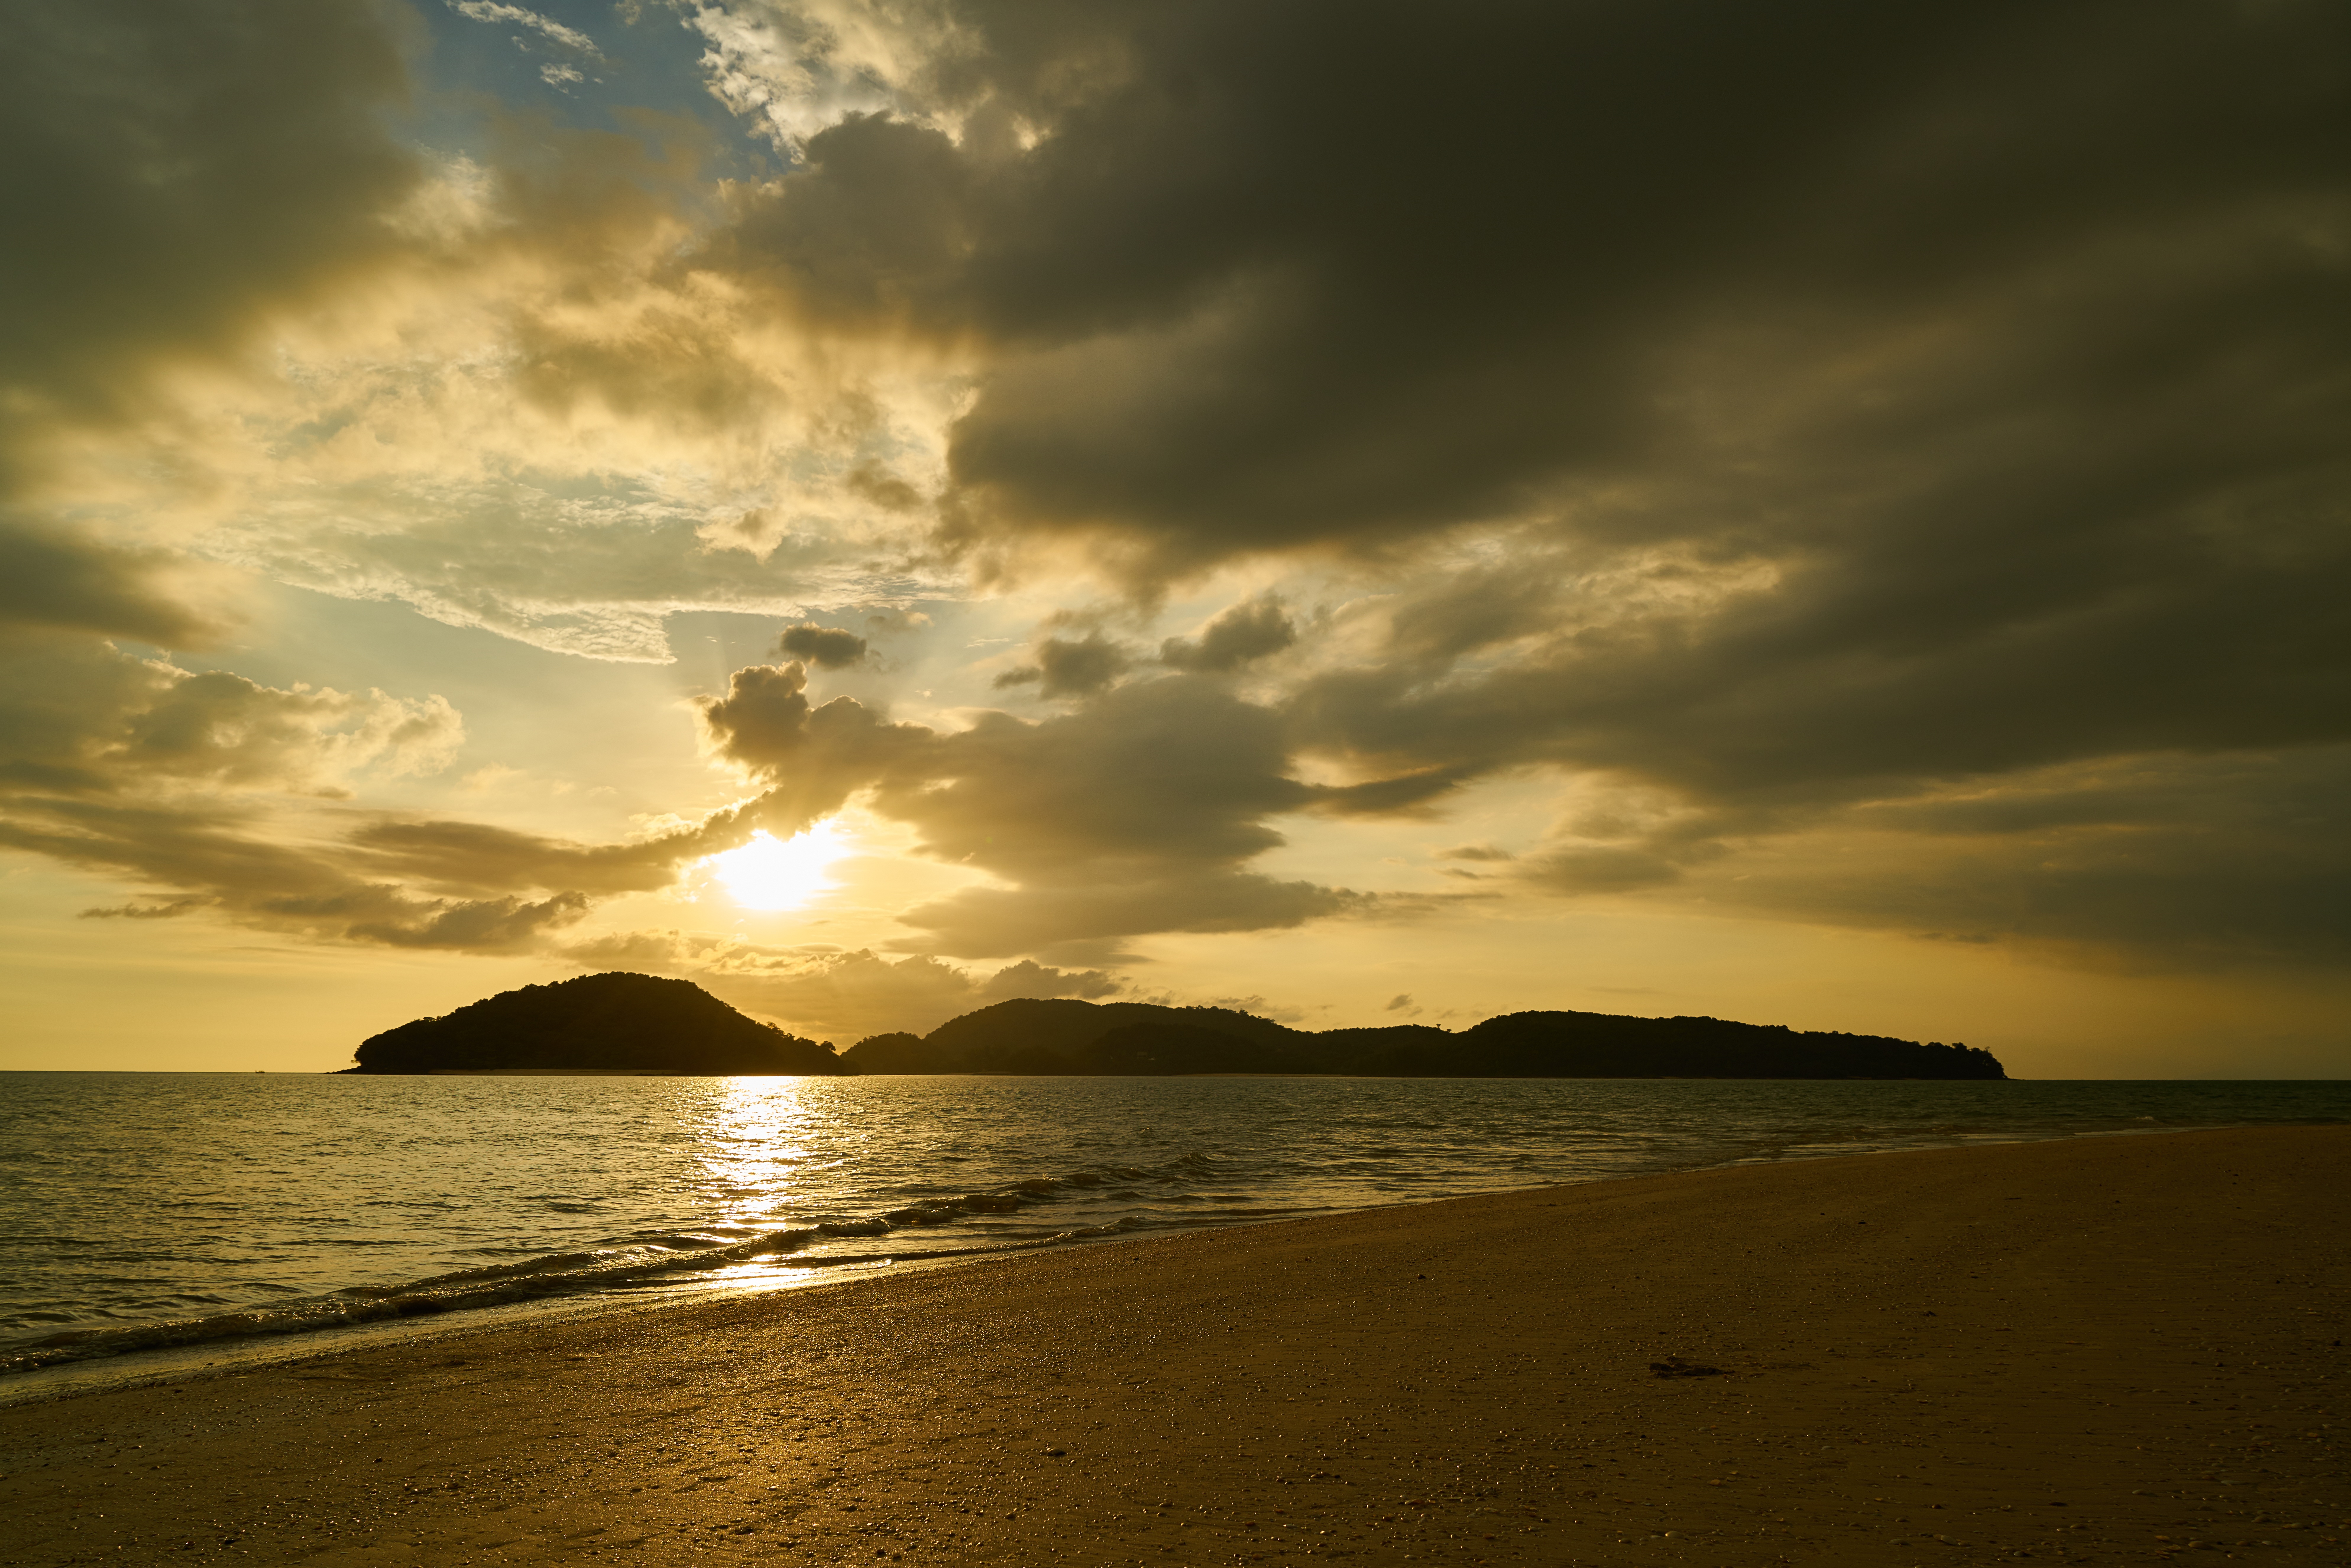
beach, landscape, sea, coast, water, nature, sand, ocean, horizon, light, cloud, sky, sun, sunrise, sunset, sunlight, morning, shore, wave, dawn, coastal, dusk, asian, evening, reflection, peace, holiday, bay, solar, body of water, in the evening, background, holidays, marine, afterglow, reverse light, horizon line, views of the sea, wind wave, ada